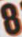
Number: 8